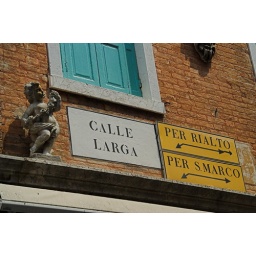
An interesting street sign in Venice.